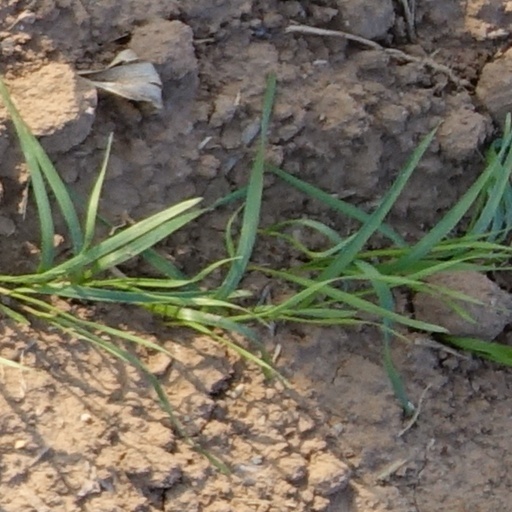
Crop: wheat